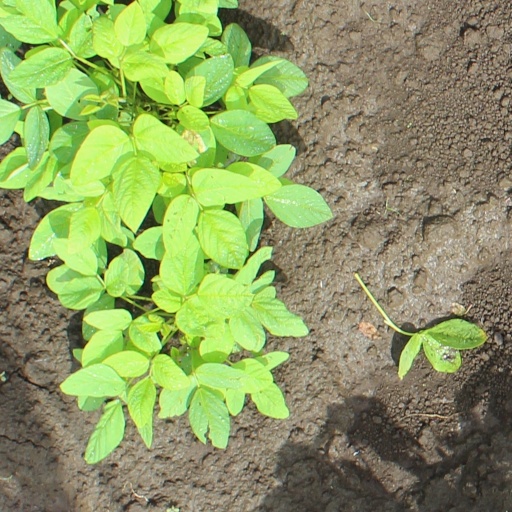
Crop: soybean